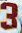
Number: 3